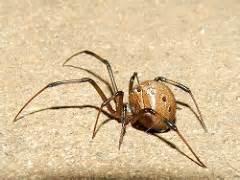
spider